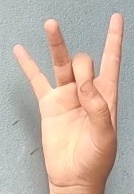
ASL sign: 8